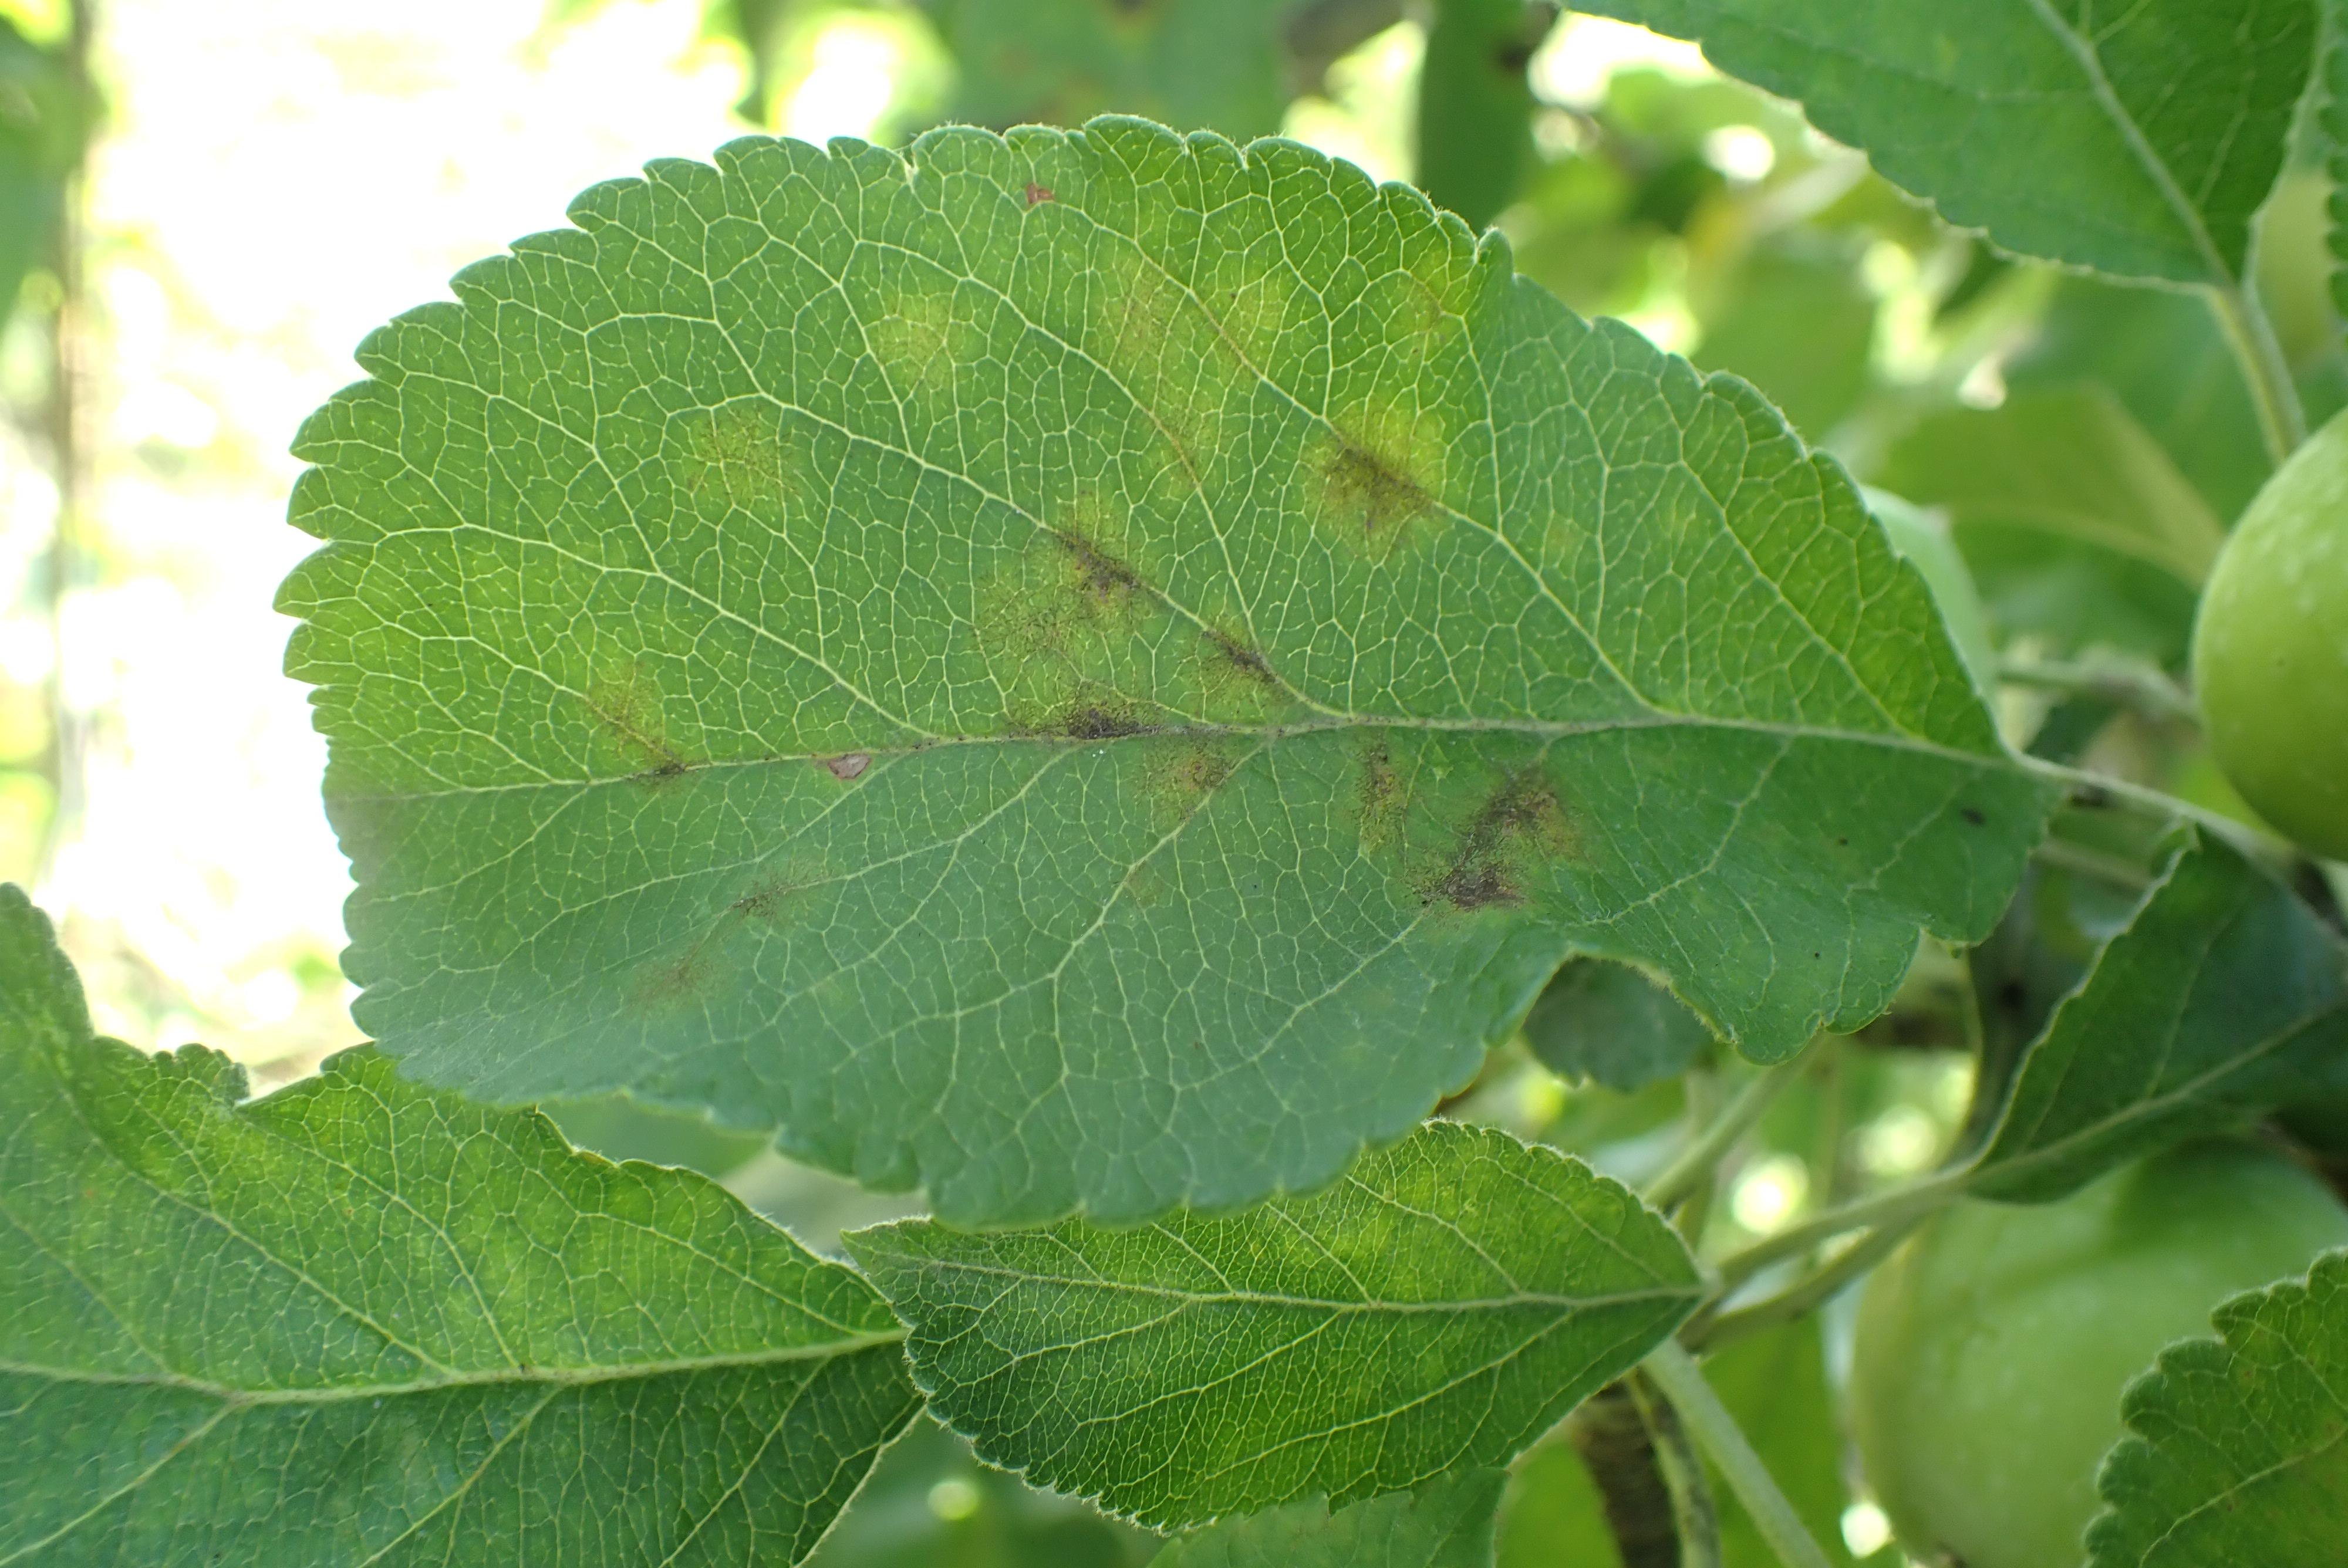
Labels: scab